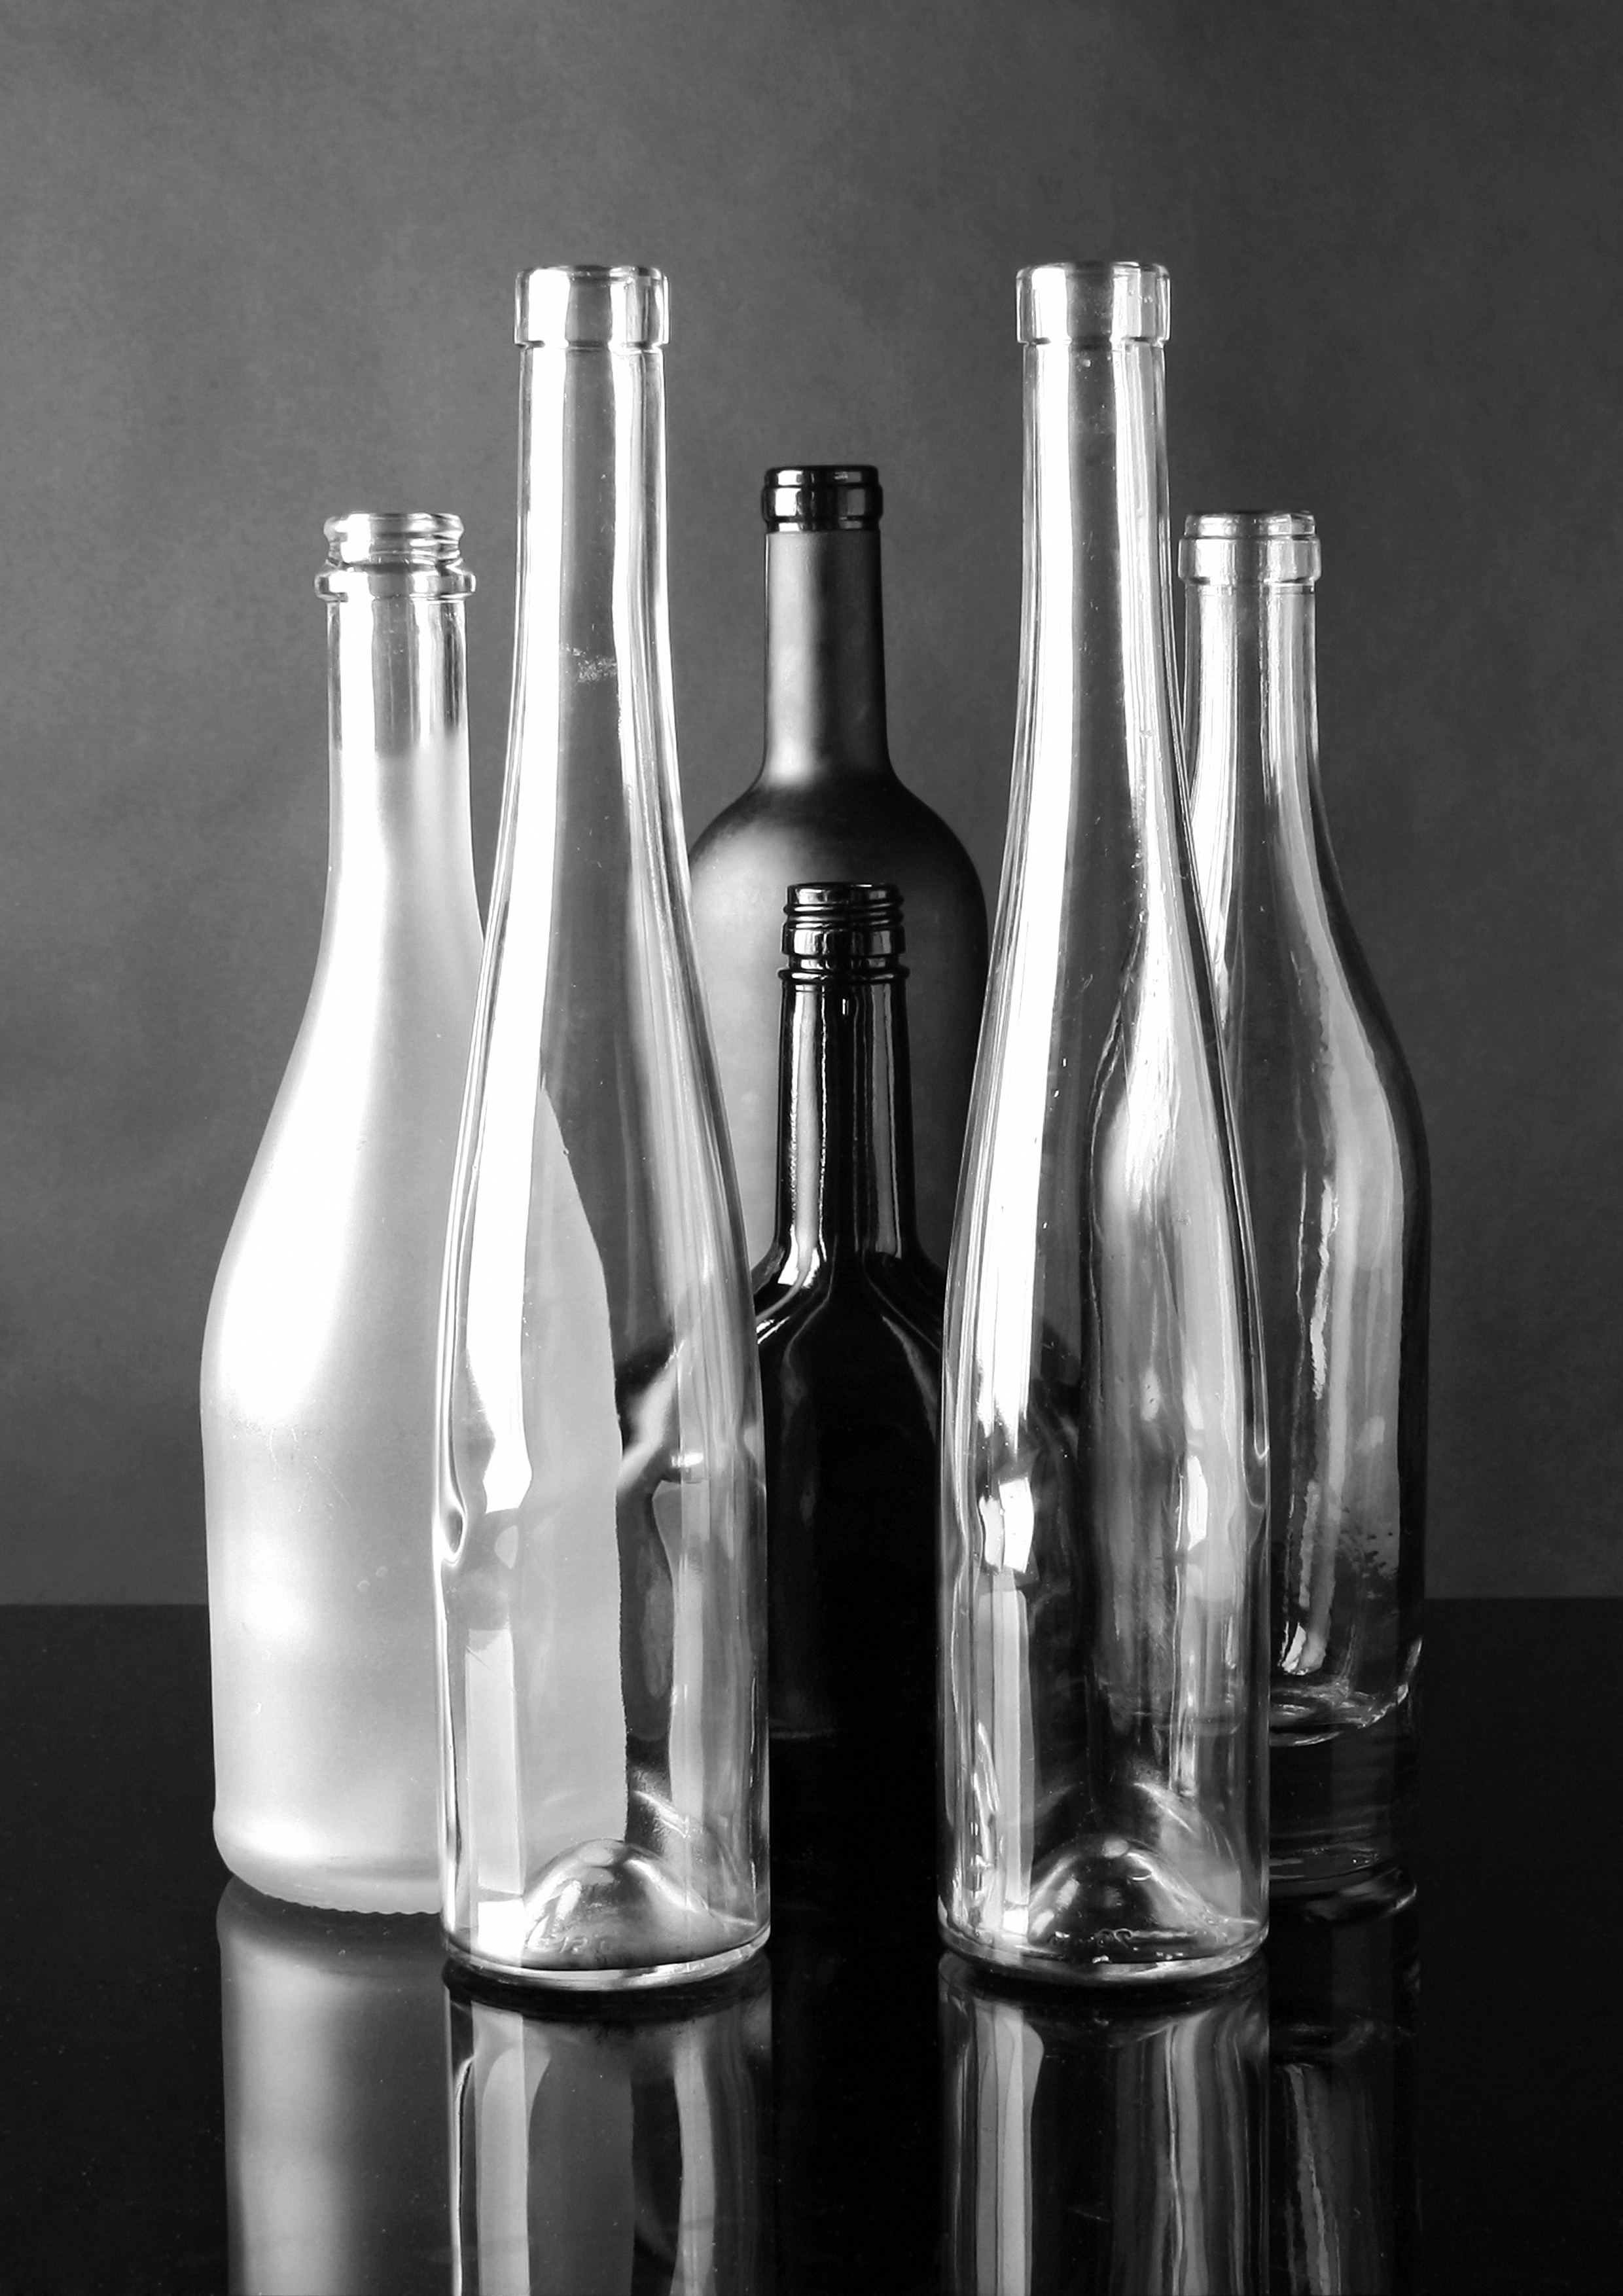
light, black and white, white, glass, photo, dark, studio, drink, bottle, black, still life, tableware, wine bottle, glass bottle, background, bottles, composition, beer bottle, the bottle, a bottle of, still life photography, monochrome photography, home accessories, drinkware